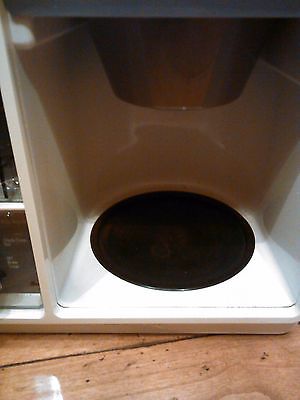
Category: coffee maker